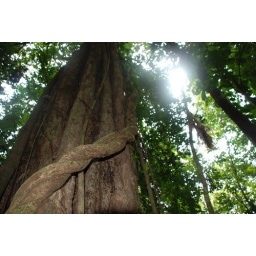
giant tree in the rain forest